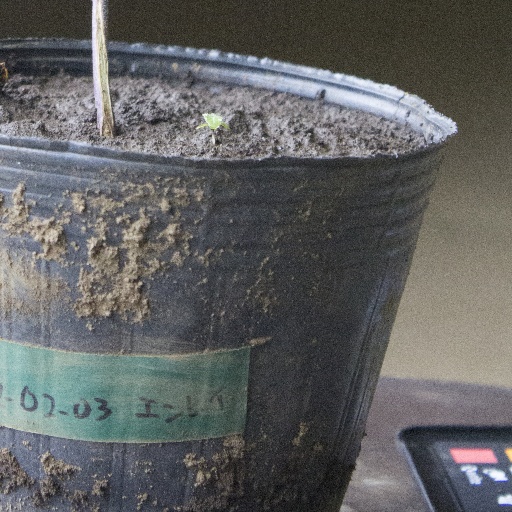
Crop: soybean